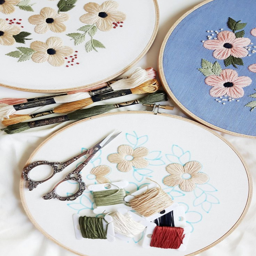
if you start this pattern now , you 'll have a new embroidery in time for fall .